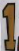
Number: 1